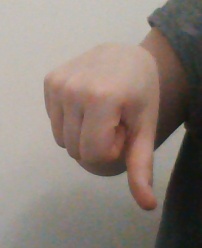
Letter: waw